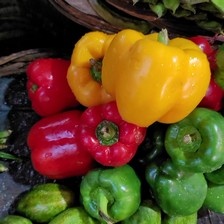
Label: capsicum